Amalie of Zweibrücken-Birkenfeld

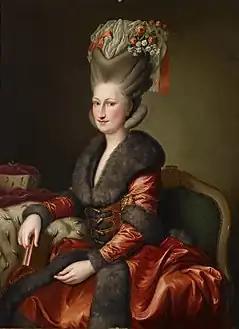
Amalie in Polish dress, around 1780, by Heinrich Carl Brandt

Amalie of Zweibrücken-Birkenfeld-Bischweiler (Maria Amalie Auguste; 10 May 1752 – 15 November 1828) was the last Electress and first Queen of Saxony and Duchess of Warsaw.